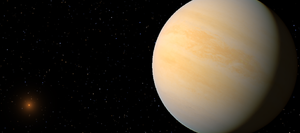
Gamma Cephei Ab, aussi nommée Tadmor, est une exoplanète orbitant autour de Gamma Cephei A, une étoile située à environ 50 années-lumière du Soleil dans la constellation de Céphée. Il s'agit peut-être de la toute première exoplanète à avoir été détectée, dès 1988 par une équipe canadienne à l'aide de la méthode des vitesses radiales, mais les données d'alors étaient trop imprécises pour avoir une certitude quant à l'existence réelle de cette planète, et ce n'est qu'en 2002 que celle-ci a été confirmée.